Artigas Department

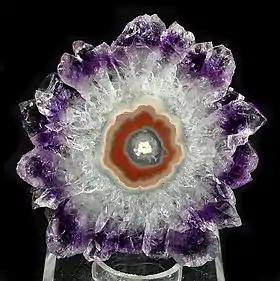
A polished slice of an amethyst stalactite from Artigas Department

Semi-precious gemstones, such as agates and amethysts, are also found in the department, and an entire industry has risen up around their extraction and manufacturing, especially near the capital city of Artigas.